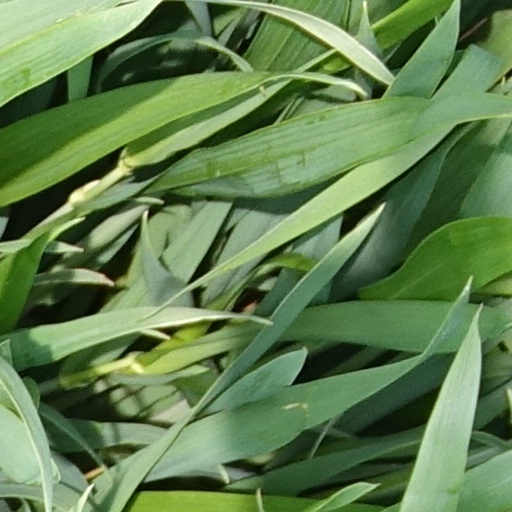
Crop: wheat